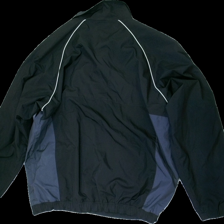
View: back
Type: Jacket
Category: Ladies
Brand: Soc (Stadium)
Colors: Black, Grey
Material: 100% Polyester
Pattern: Other
Cut: Regular
Size: XXL
Season: All
Stains: Minor
Price range: <50
Recommended usage: Export